Grodzisk Wielkopolski

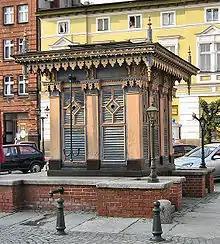
Commemorative well "of the blessed Bernard"

During World War II, the town was under German occupation. In Młyniewo, a nearby village, a transit camp was formed for onward transport to Nazi concentration camps, initially for Jews and later for Poles and French, Serbian, English and Soviet prisoners of war. Poles were also subjected to expulsions, the first of which was carried out in November 1939, nevertheless, the Polish resistance movement was active in the town. Poles from Grodzisk were among the victims of massacres perpetrated during the genocidal "Intelligenzaktion" campaign at Rydzyna in November 1939. Several Poles from Grodzisk, including policemen, doctors, and a co-founder of the local Dyskobolia Grodzisk Wielkopolski football club, were murdered by the Russians in the large Katyn massacre in April–May 1940. The Germans operated a Nazi prison in the town, and a subcamp of the Stalag XXI-C prisoner-of-war camp, which in June 1941 was converted into the Stalag XXI-E POW camp for British, Polish and Serbian POWs, and into the Oflag XXI-C POW camp for Allied officers in March 1942. Heliodor Jankiewicz, commander of the local unit of the "Narodowa Organizacja Bojowa" organization, was arrested by the Germans in September 1941, and then sentenced to death and executed the following year. On January 27, 1945, the city was taken by the Red Army, and afterwards restored to Poland.